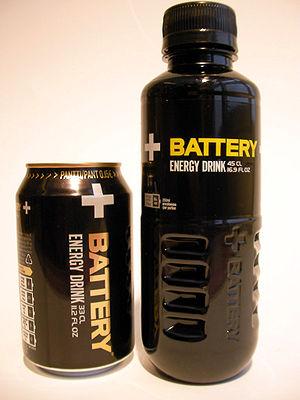
Battery Energy Drink est une marque de boisson énergisante vitaminée finlandaise.